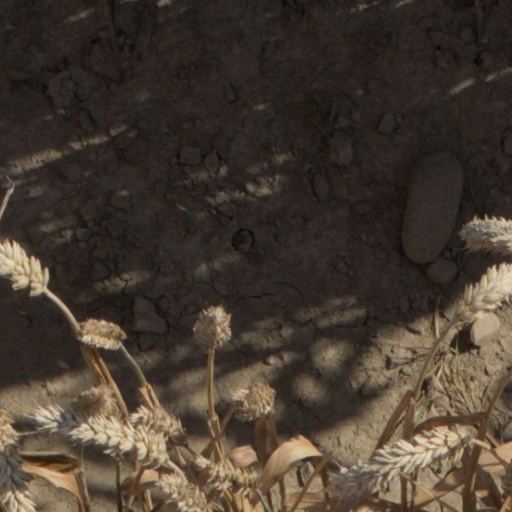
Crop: wheat